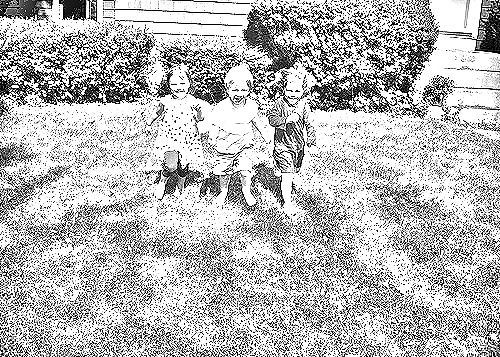
Portrait style: Sketch Portrait